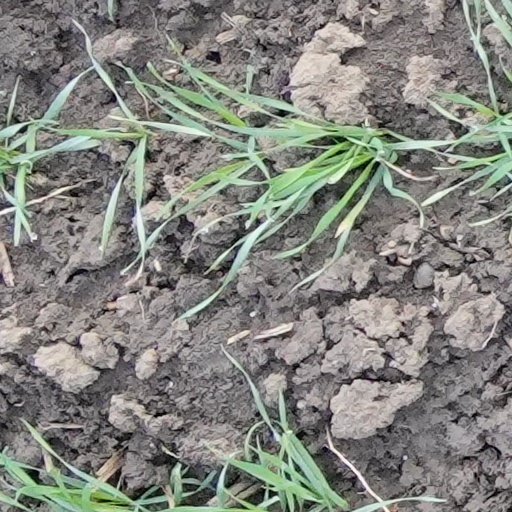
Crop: wheat